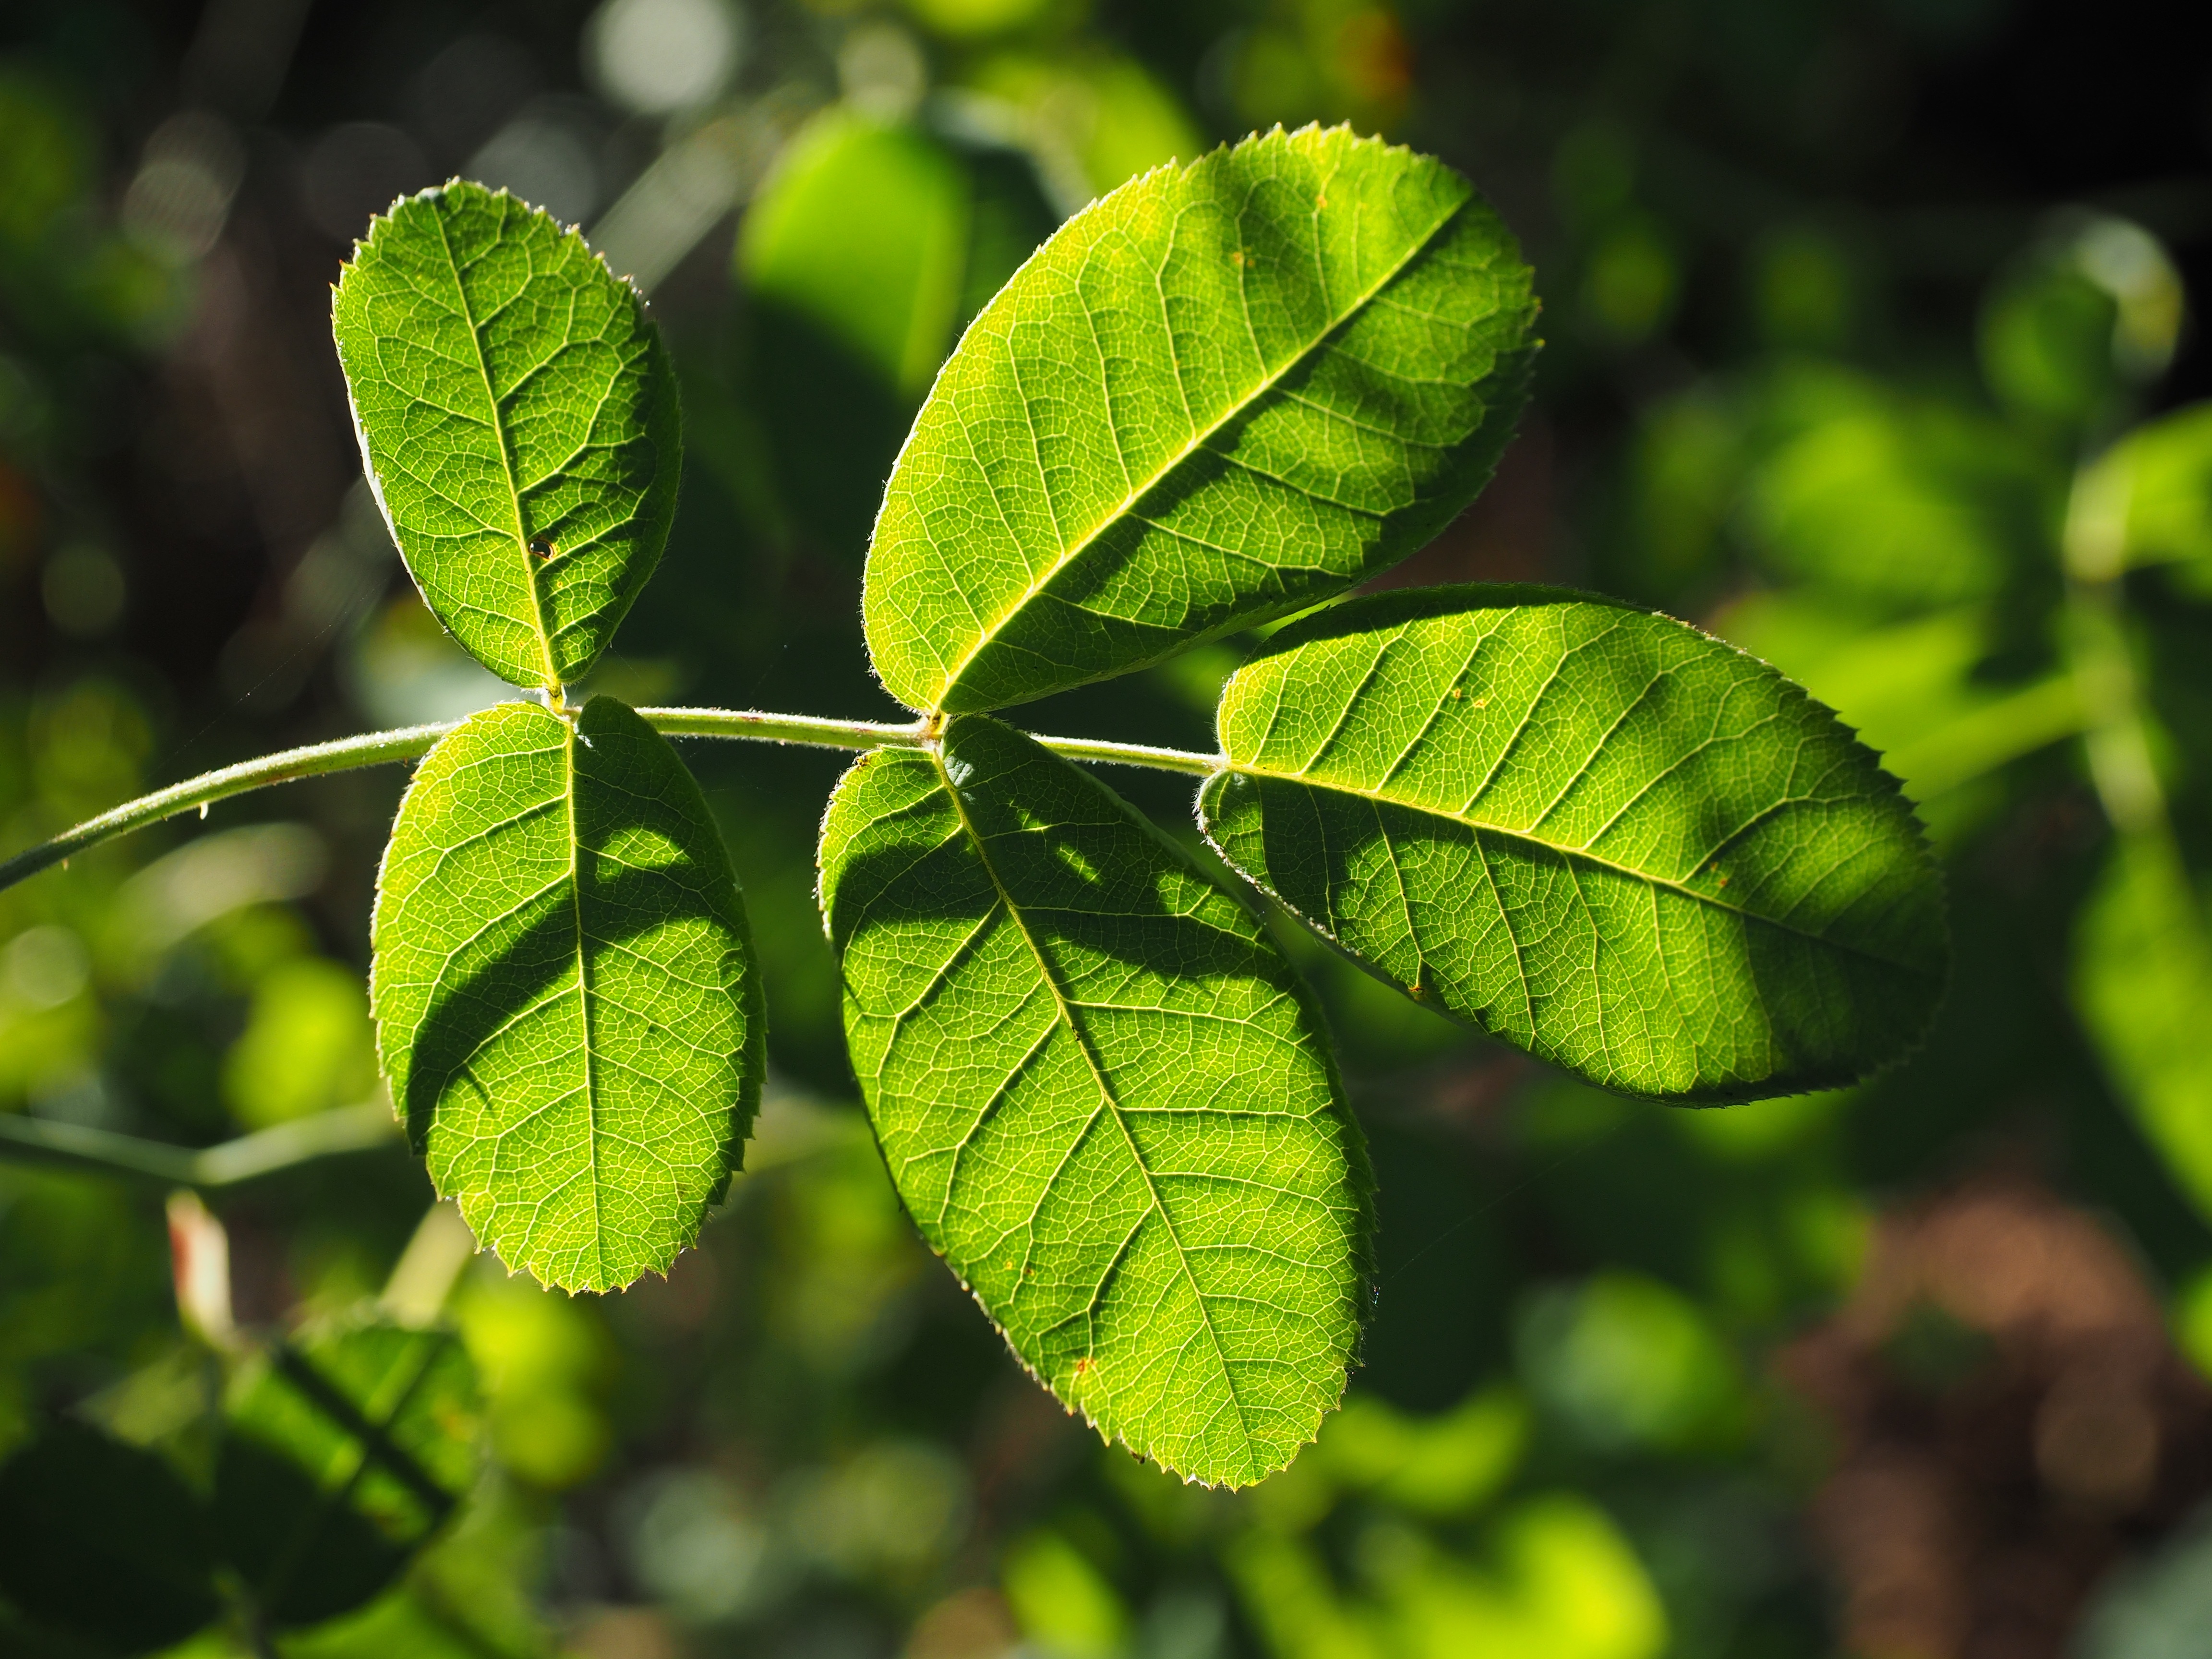
tree, nature, branch, plant, sunlight, leaf, flower, rose, food, green, produce, botany, flora, leaves, shrub, deciduous, rose petals, back light, macro photography, flowering plant, leaf veins, plant stem, woody plant, land plant